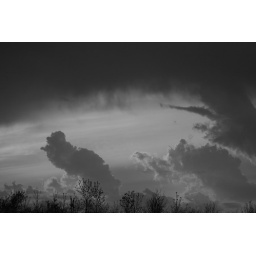
My 11 year old daughter captured these the other night- Thought they were awesome- in color and black and white